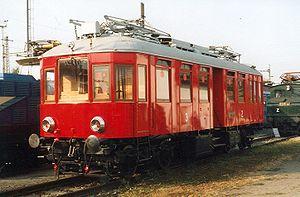
La ligne de chemin de fer Tábor–Bechyně a été la première ligne à traction électrique en République tchèque. Elle a été ouverte le 20 juin 1903. Sa longueur est de 24 km. Elle est alimentée en courant continu de 1500 V ; l'écartement des voies est de 1435 mm.